Spier's School

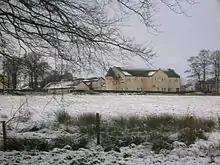
Geilsland school from Spier's

In 1888, Spier's School was opened and thanks to the Earl of Eglinton's head gardener, aided by others such as Mr. W. F. Love, the school grounds were planted up with a specially selected list of trees and shrubs creating an arboretum. The tradition of enhancing the grounds continues to this day with memorial and celebratory tree plantings and along the way notable additions have been the exceedingly rare Arran whitebeam, the dawn redwood at the 1953 Coronation Garden, the Camperdown Elm and the Queen Elizabeth II Silver Jubilee Wood of 2012.